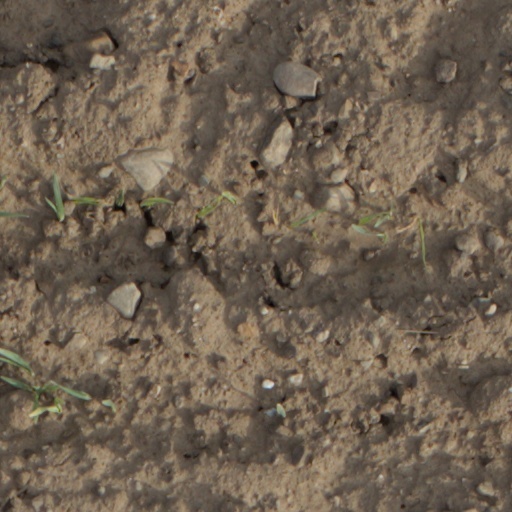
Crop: wheat